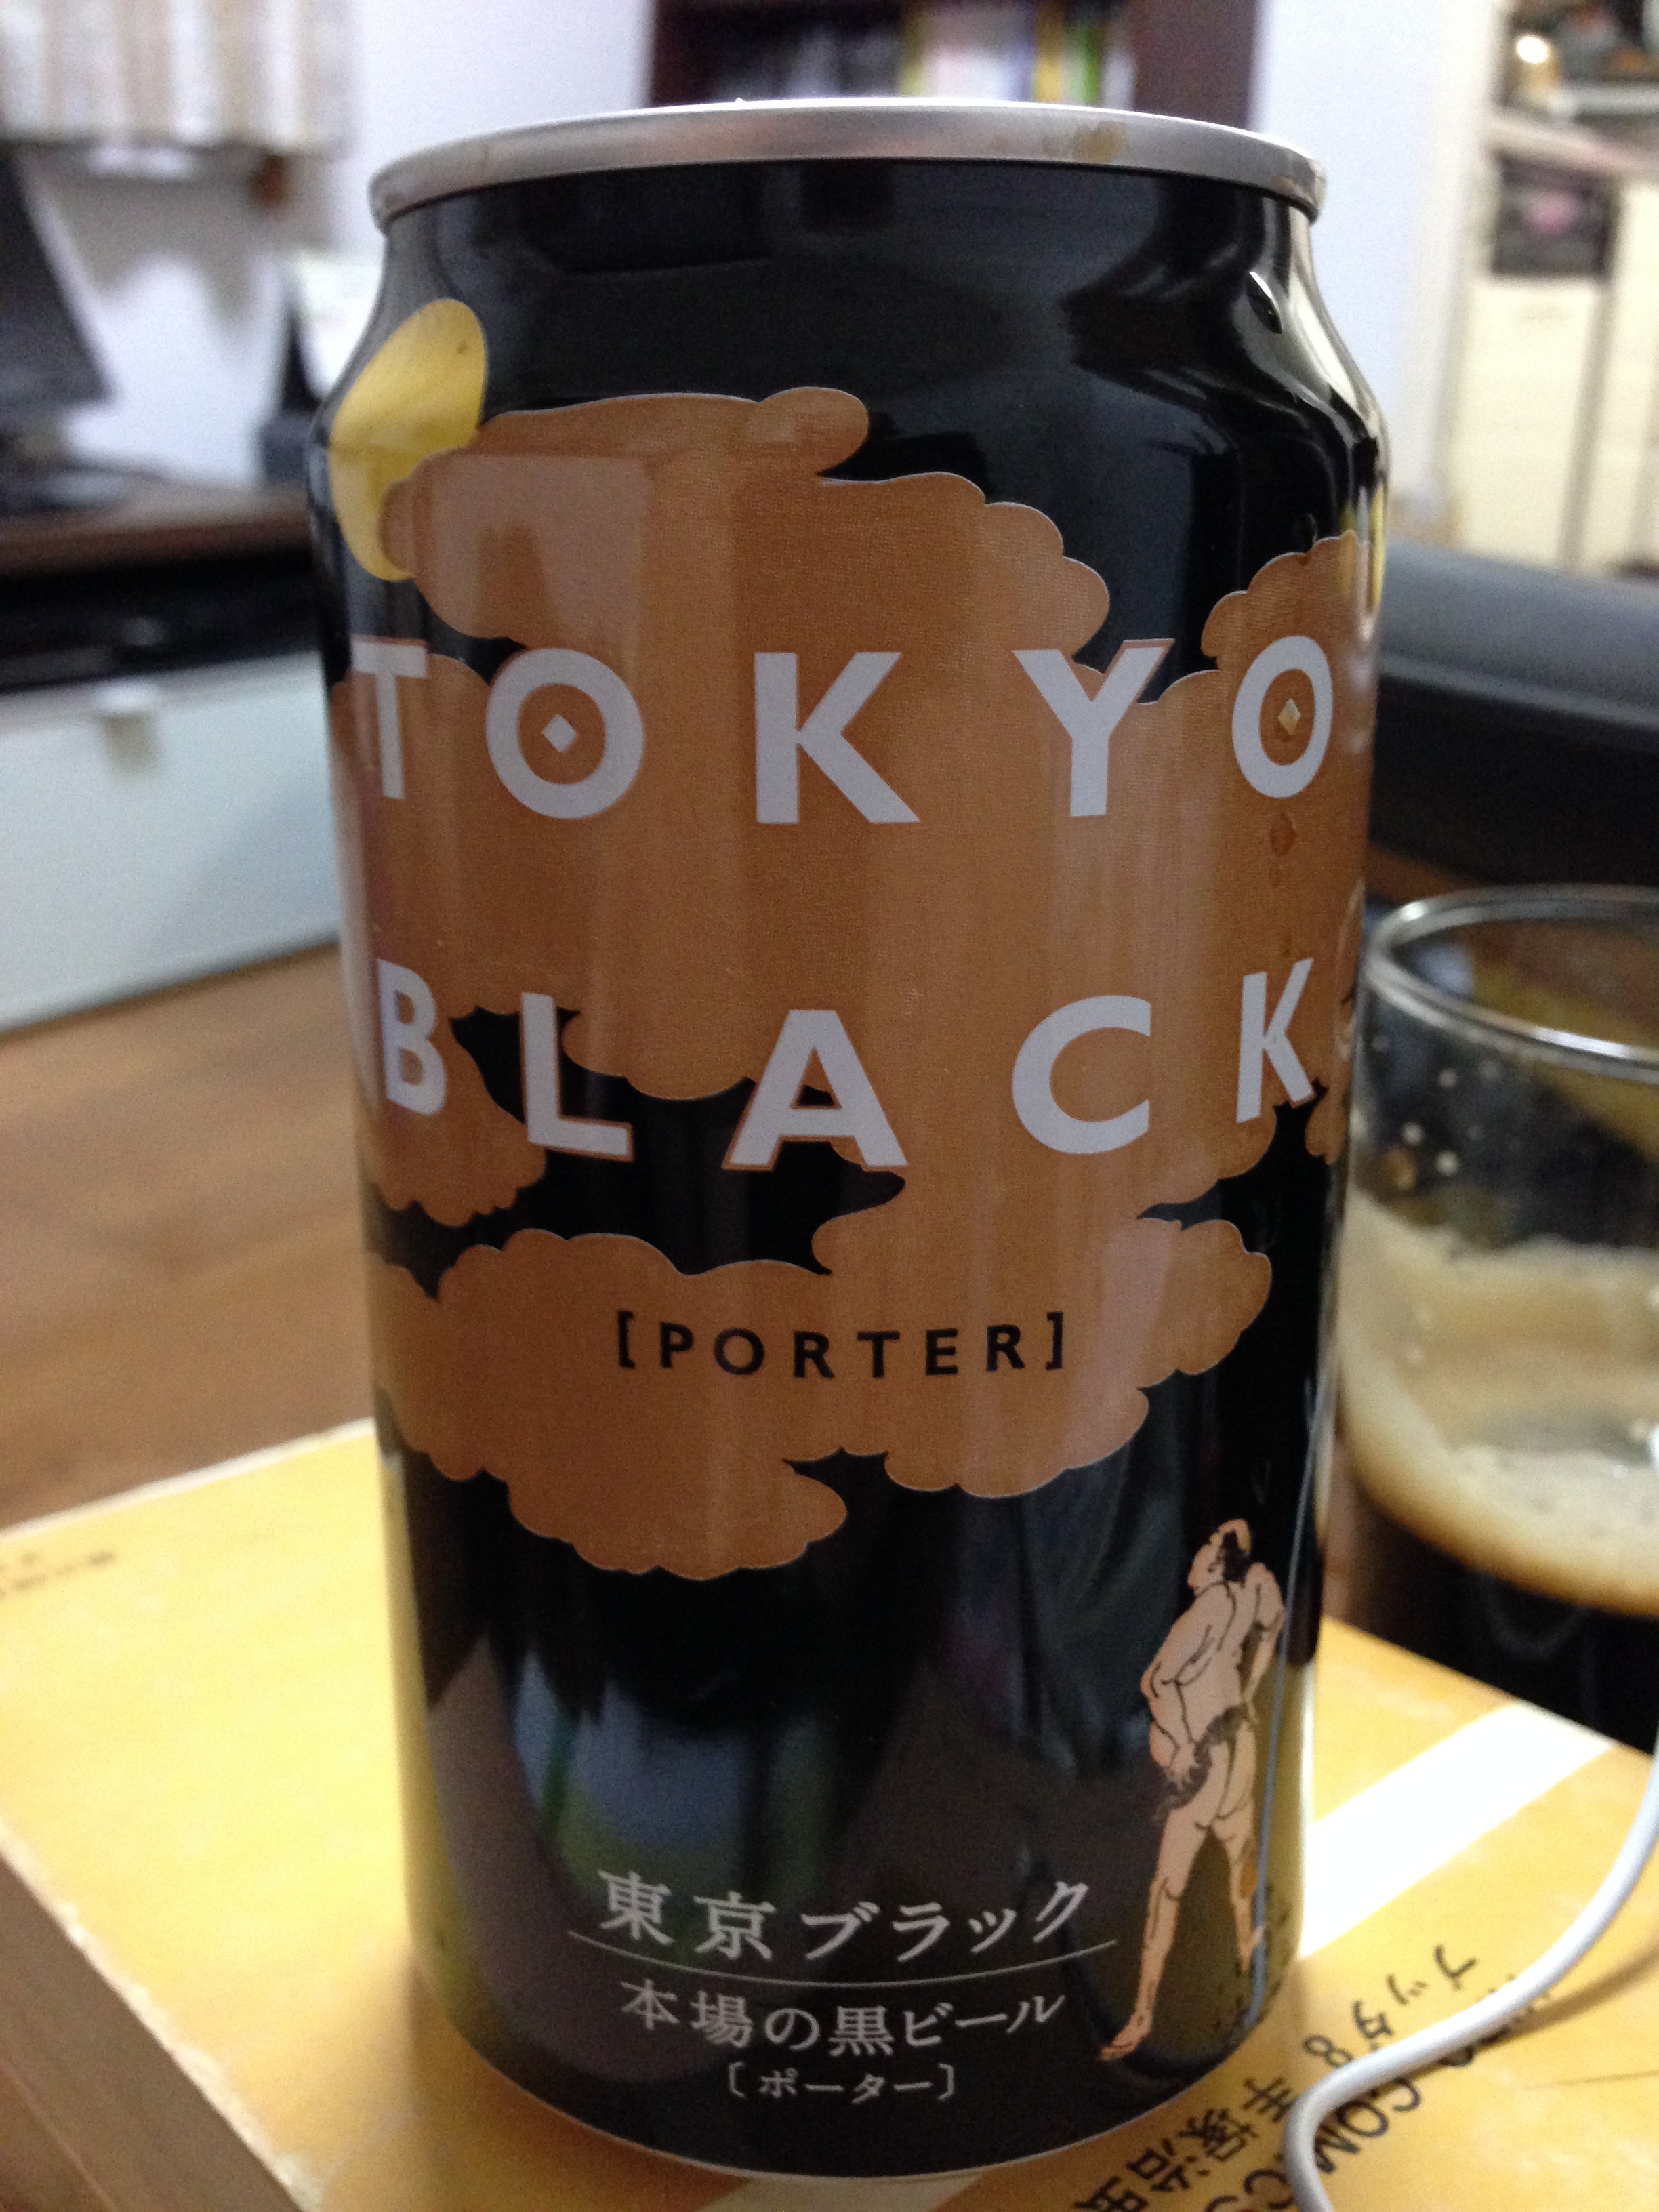
food, journey, drink, bottle, beer, liqueur, flavor, stout, ale, alcoholic beverage, pint us, drinkware, tokyo black, sumo wrestling